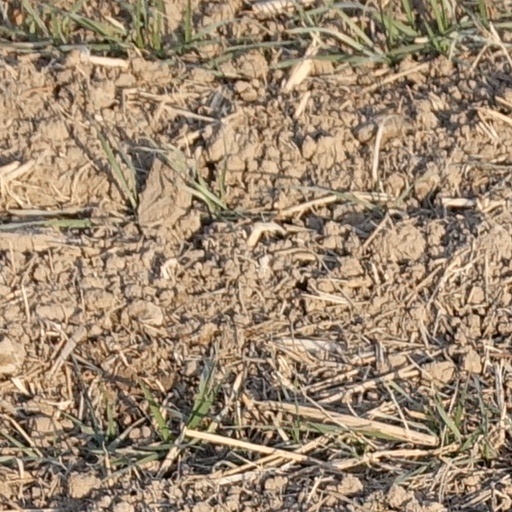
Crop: wheat